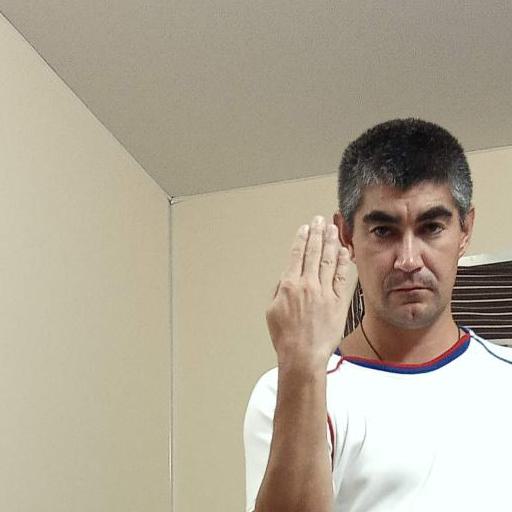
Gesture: stop_inverted